The Dispatch / The Rock Island Argus

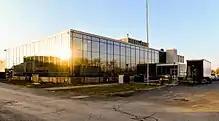
"The Dispatch – The Rock Island Argus", East Moline, Illinois

The Dispatch–Argus is a daily morning newspaper in Davenport, Iowa, and circulated primarily throughout the Illinois side of the Quad Cities — Moline, East Moline, Rock Island and Rock Island County, but also for sale in retail establishments on the Iowa side of the Quad Cities — Davenport and Bettendorf. "The Dispatch" is circulated in and around Moline while "The Rock Island Argus" is circulated in and around that city. The two are essentially the same newspaper, only with different front covers. They have a combined circulation of about 25,000.